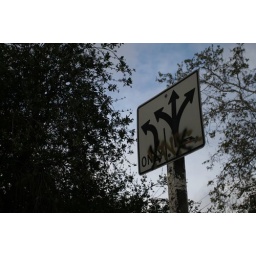
signs in trees